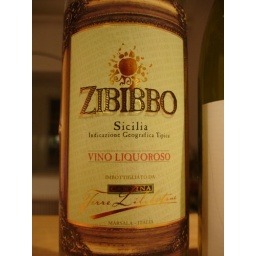
Present for cat sitting while Megan was on holiday in Sicily. Very nice with some cantuccini!